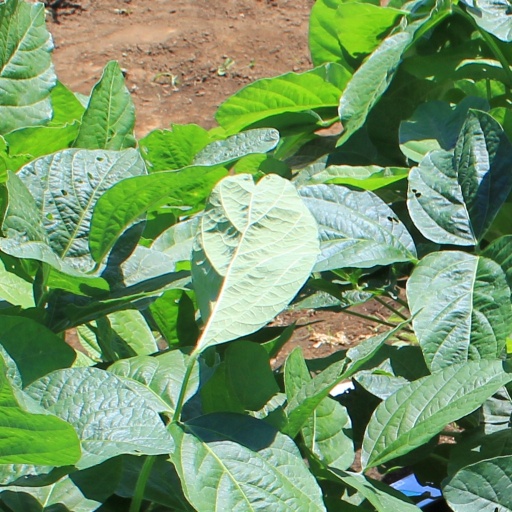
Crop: soybean